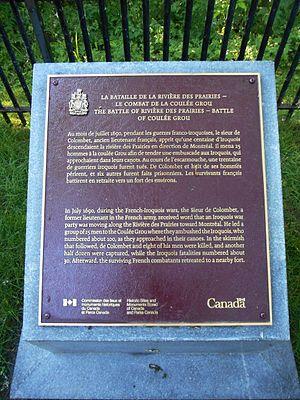
Coulée Grou
La Coulée Grou est un lieu de Montréal situé dans l'arrondissement de Rivière-des-Prairies–Pointe-aux-Trembles où survint une bataille durant les guerres franco-iroquoises. Le nom fait référence à Jean Grou, un pionnier de la Nouvelle-France et ancêtre de l'historien Lionel Groulx qui a contribué à faire connaître cette histoire.